Common Tunnel

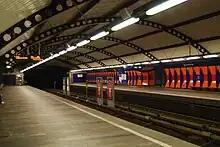
Stortinget

The decision to build Sentrum Station, located west of Jernbanetorget, was taken by the city council on 22 May 1969. The decision also involved the transfer station being placed at Slottsparken/Nationaltheatret. Construction of Sentrum started in 1972, and was immediately followed by the first water leaks being discovered. By the time the station opened on 9 January 1977, there were still no adequate countermeasures for the leaks. During trials in January, it was discovered that the tracks were too low to allow all types of trains to open their doors, resulting in the tracks having to be raised. In 1978, the city planner discarded the proposal by Oslo Sporveier to build a new station at Slottsparken, and instead decided that Sentrum would become the interchange between the two systems. This would allow the western network to be upgraded to metro standard at a later date, and subsequently also allow metro trains to run through the center. The proposal was supported by all political parties except the Labour Party.